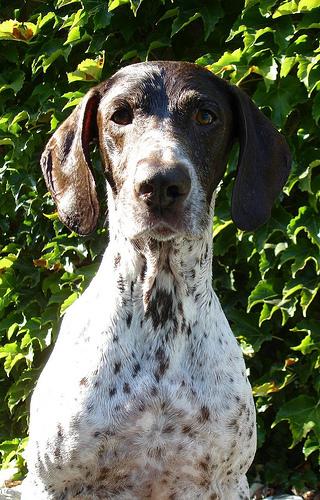
Breed: german shorthaired